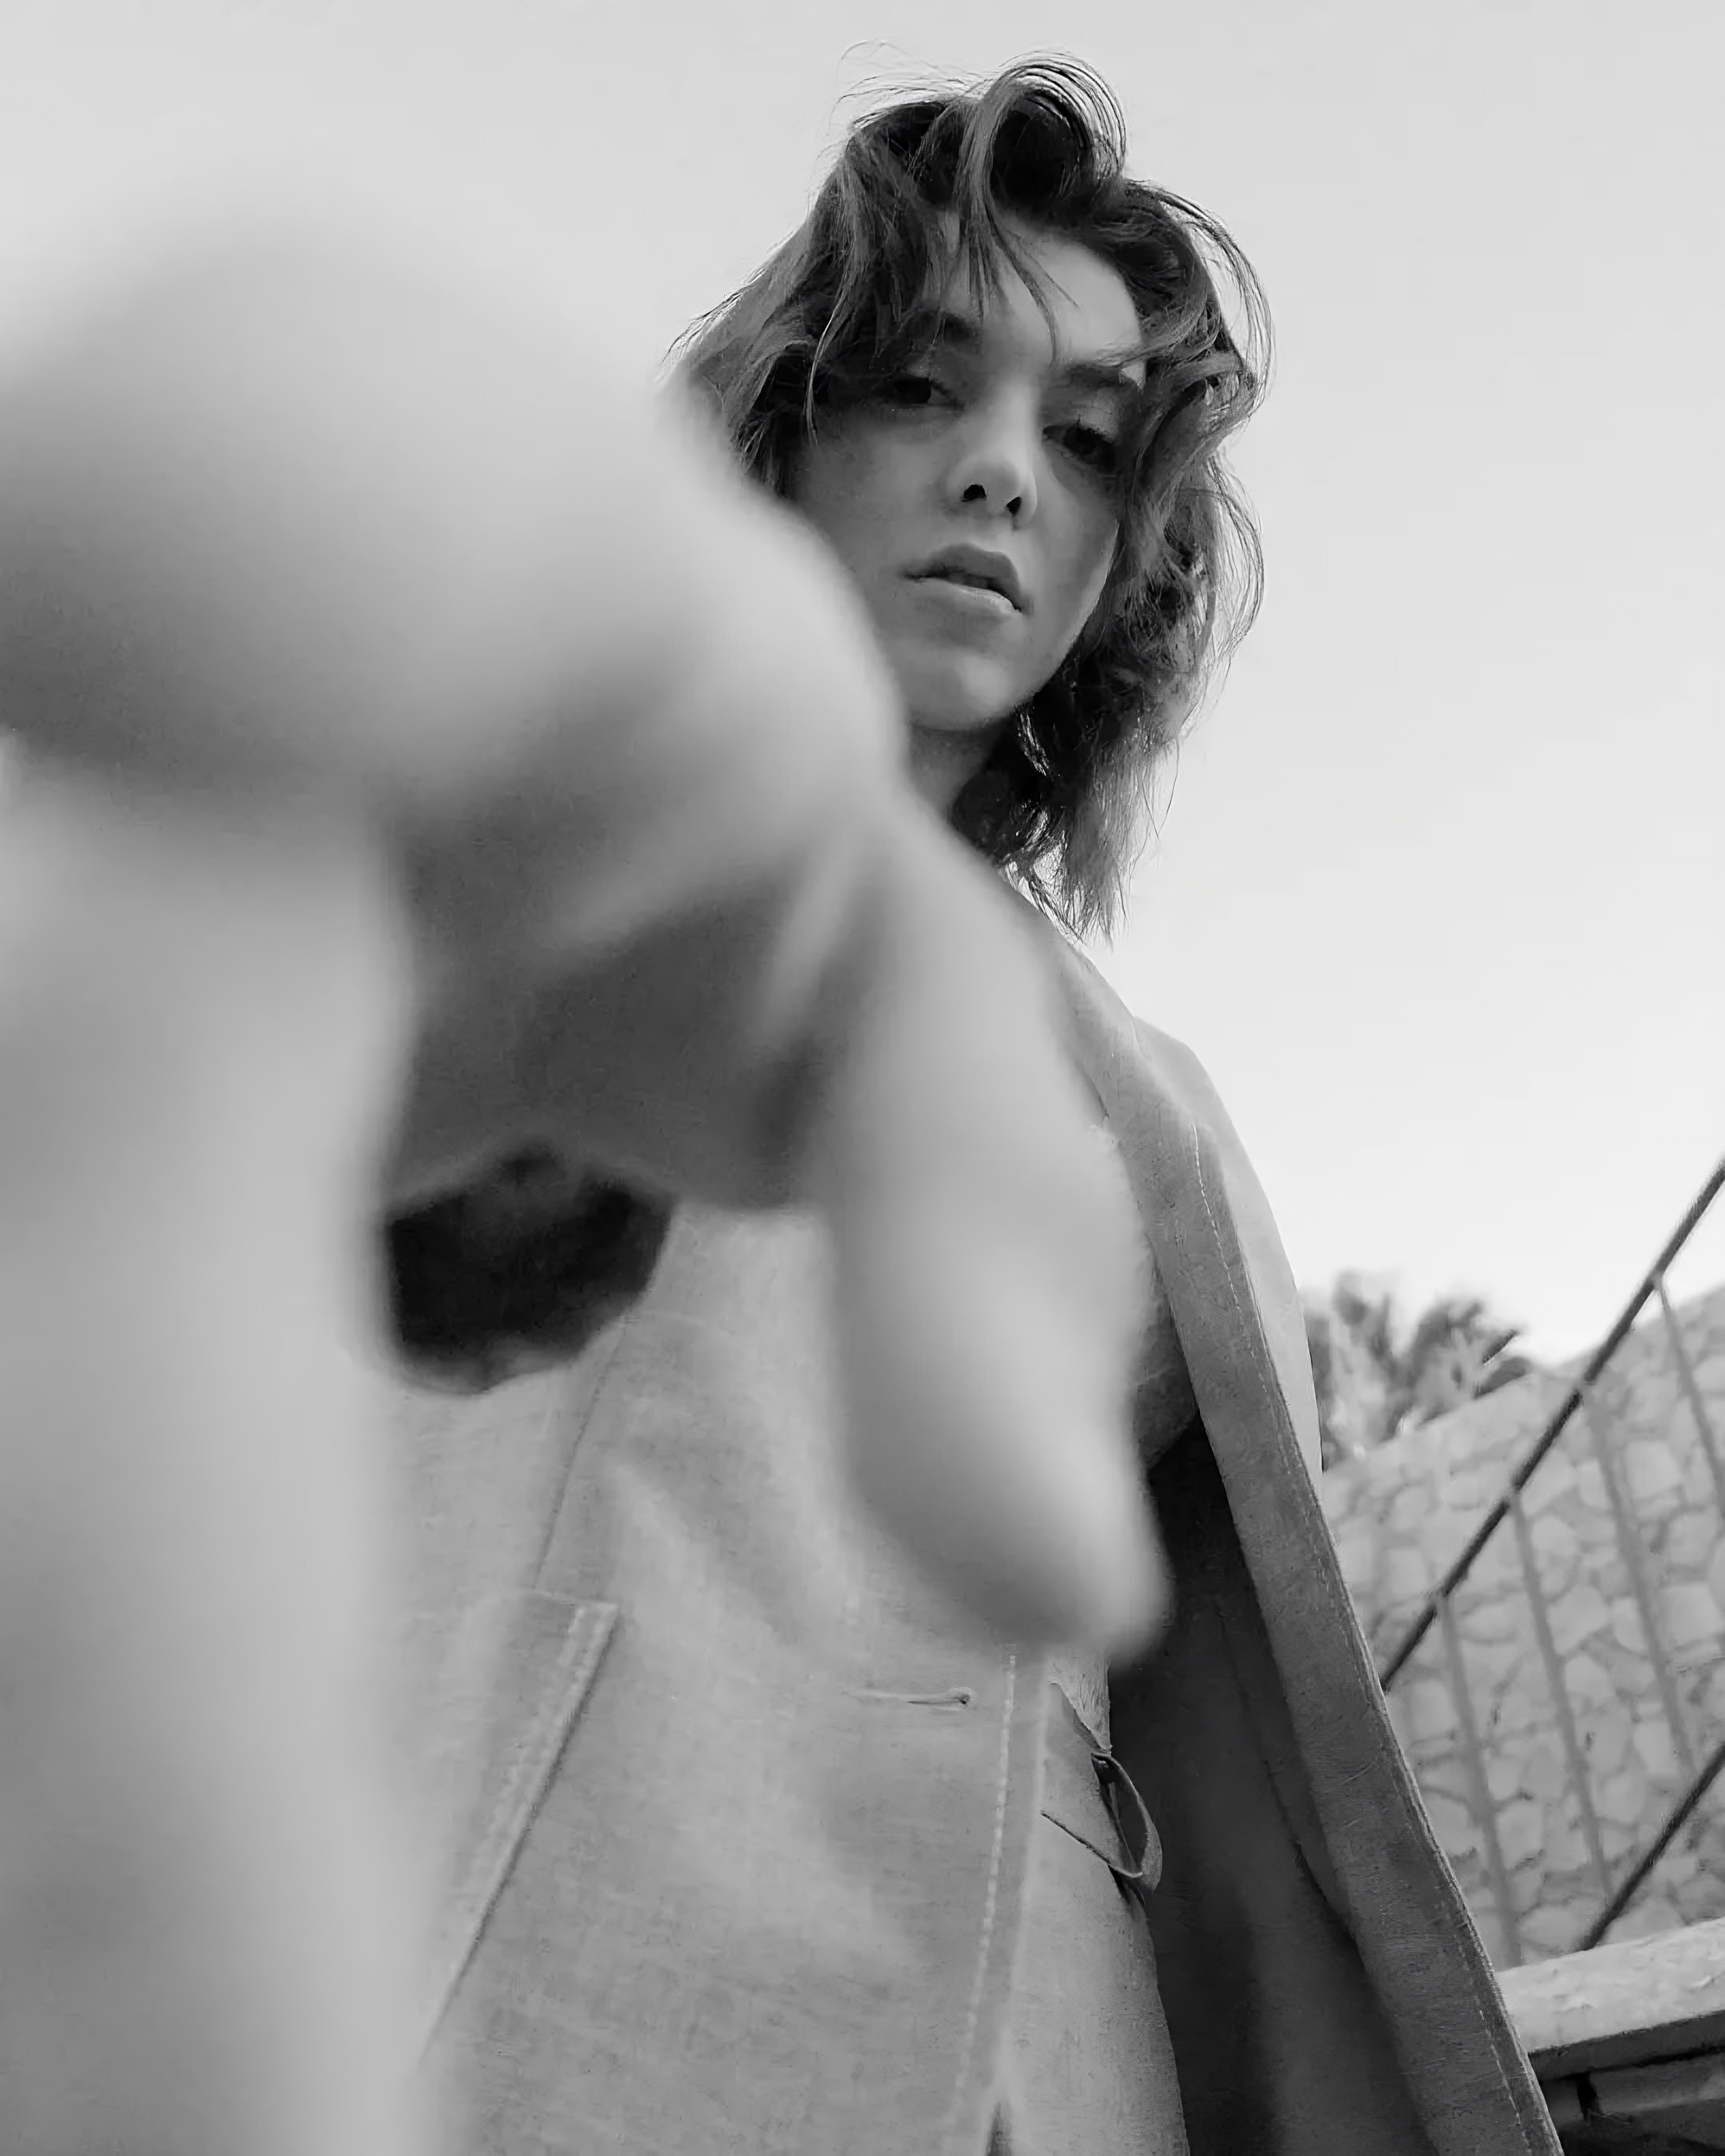
woman, hair, lip, shoulder, flash photography, neck, eyelash, gesture, black and white, style, happy, waist, elbow, chest, monochrome photography, art model, long hair, monochrome, human leg, trunk, sky, blond, swimwear, brown hair, abdomen, fashion model, stock photography, portrait photography, portrait, photo shoot, fur, back